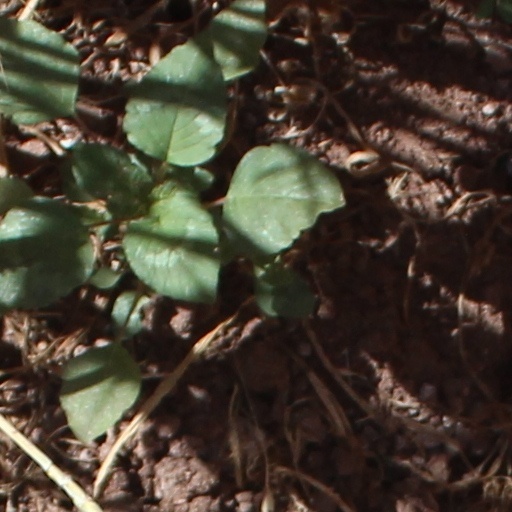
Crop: wheat